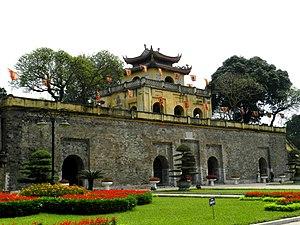
Porte principale de la citadelle de Hanoï